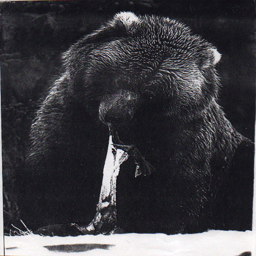
the body of a grizzly bear